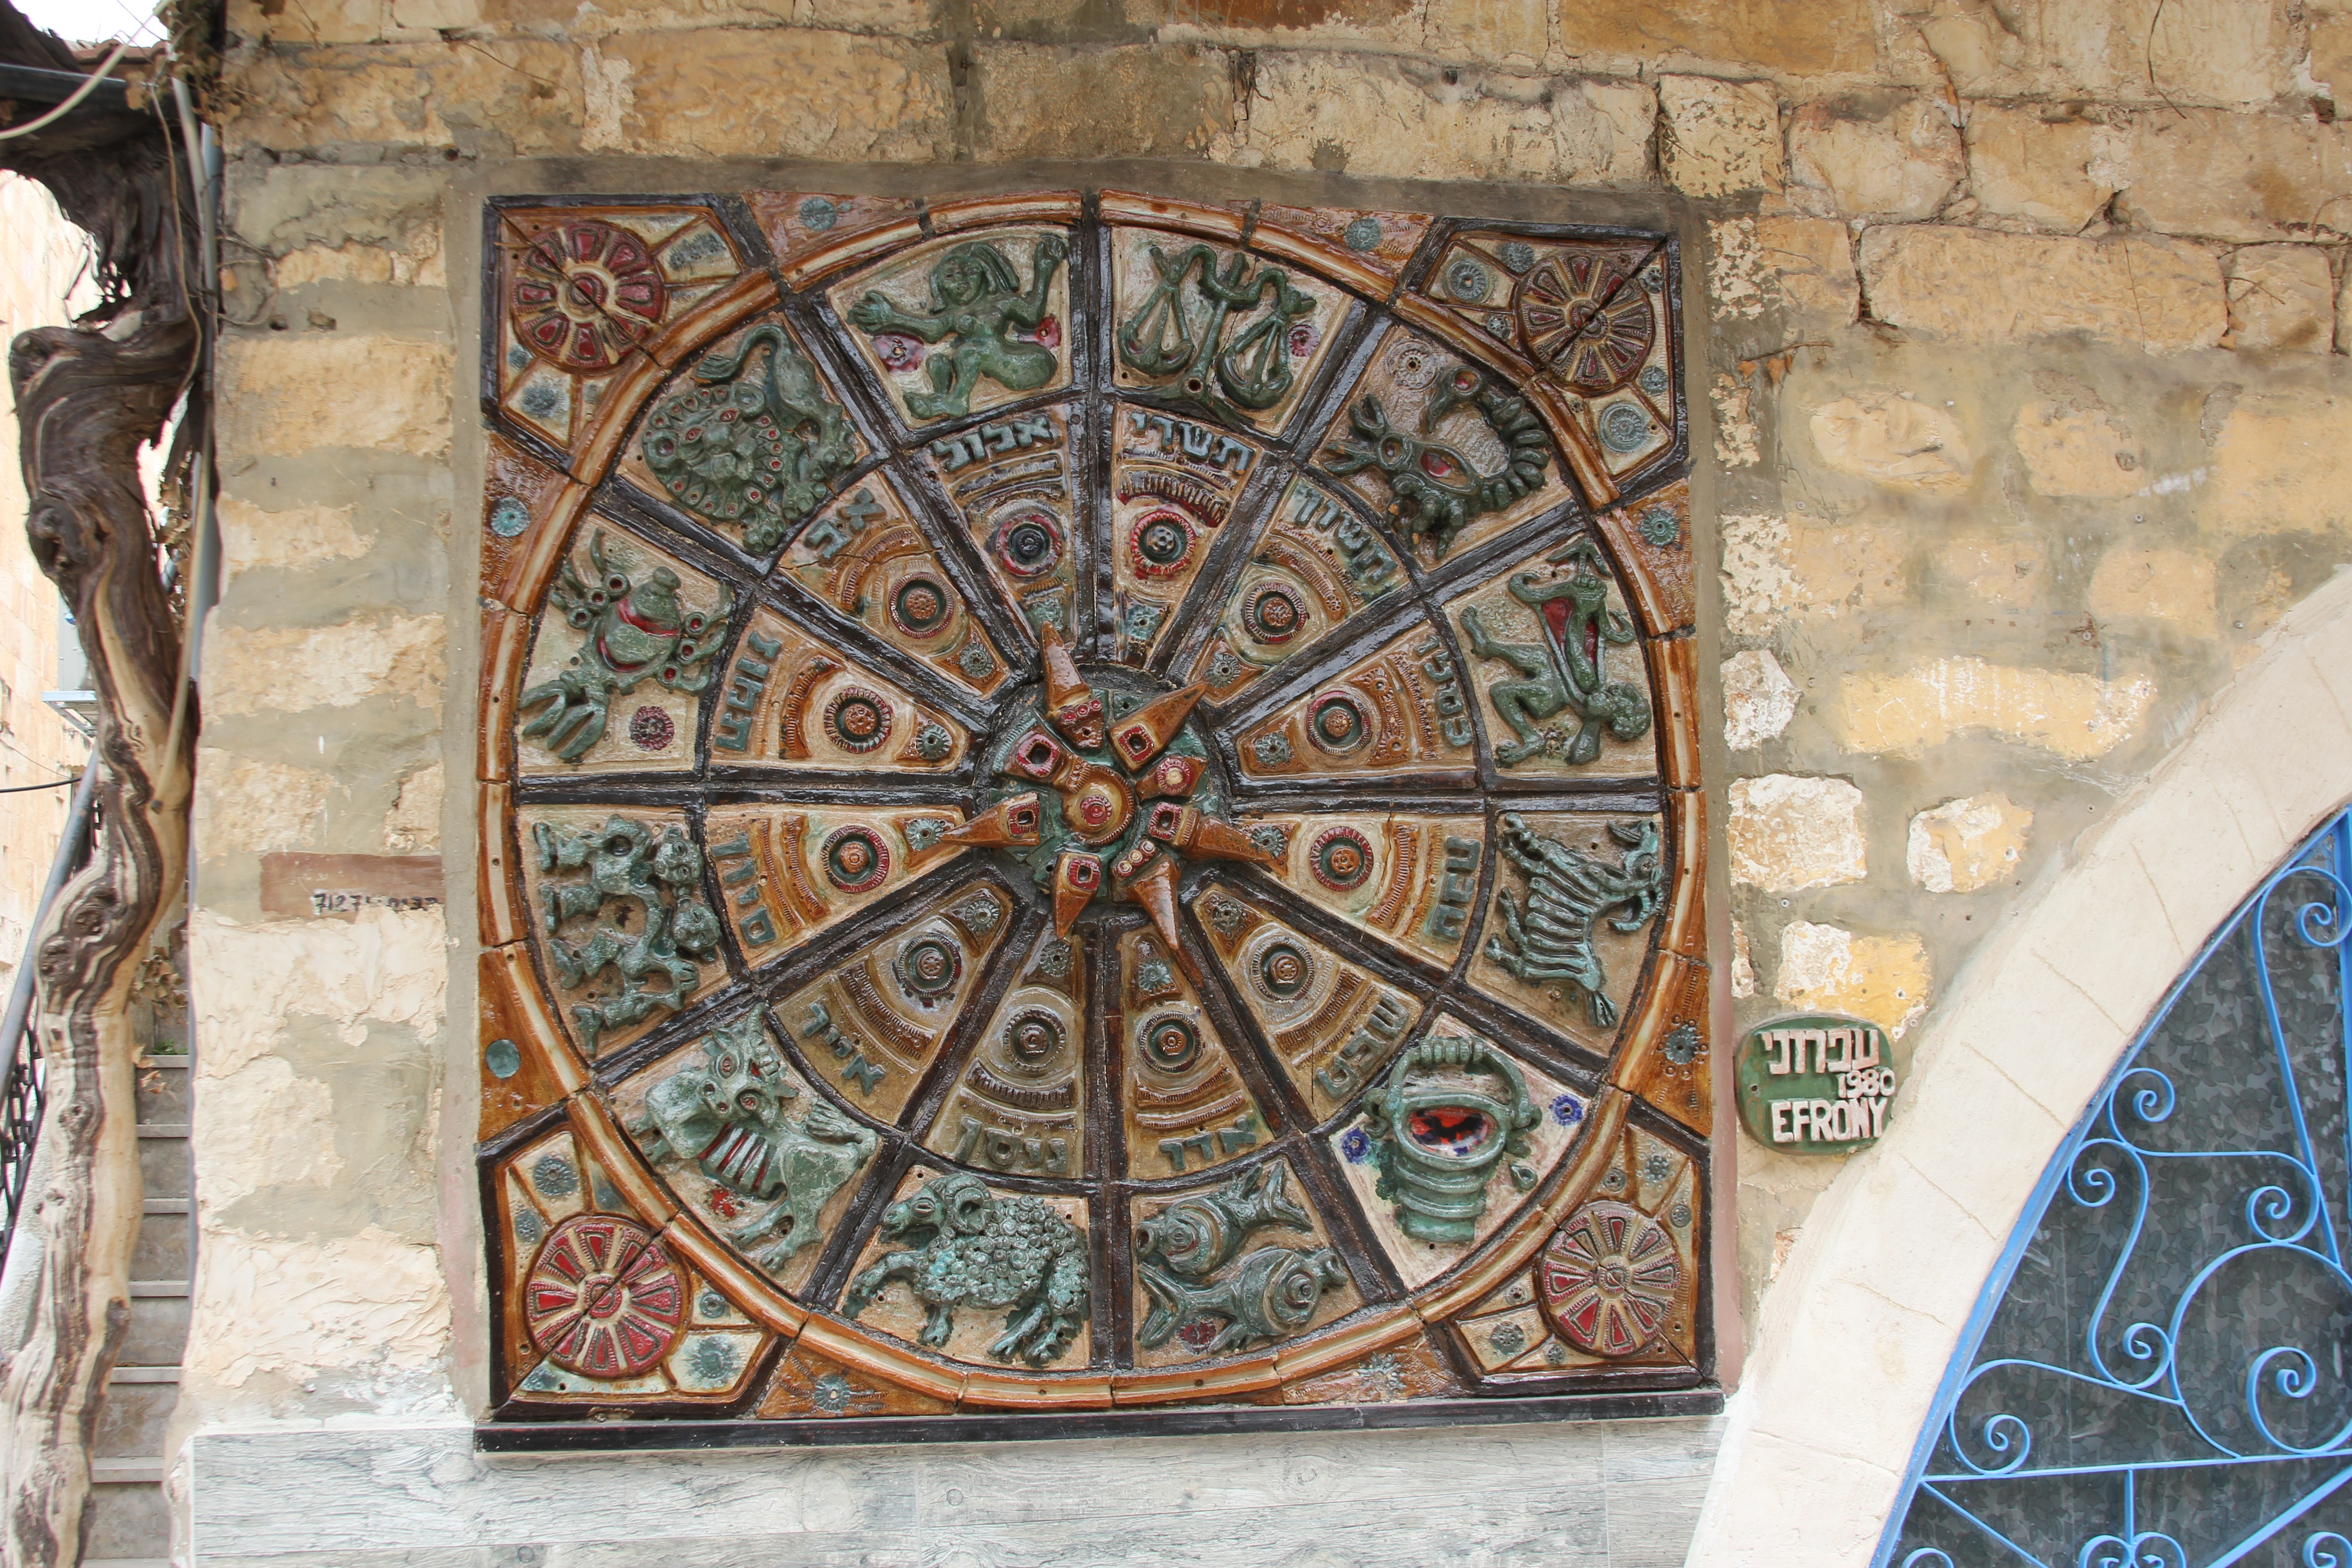
window, glass, old, city, symbol, ceramic, religion, art, symmetry, mosaic, dome, carving, israel, jew, hebrew, galilee, ancient history, zodiac, zefat, kabbalah